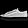
Label: Sneaker